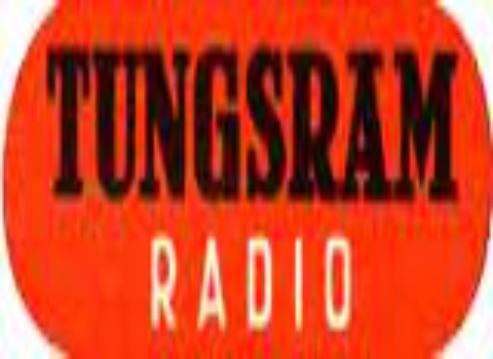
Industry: Necessities